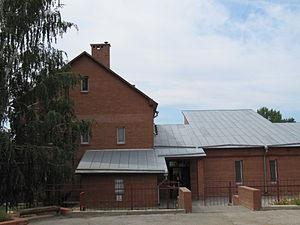
Les Servantes de Jésus dans l'Eucharistie forment une congrégation religieuse féminine enseignante et hospitalière de droit pontifical.